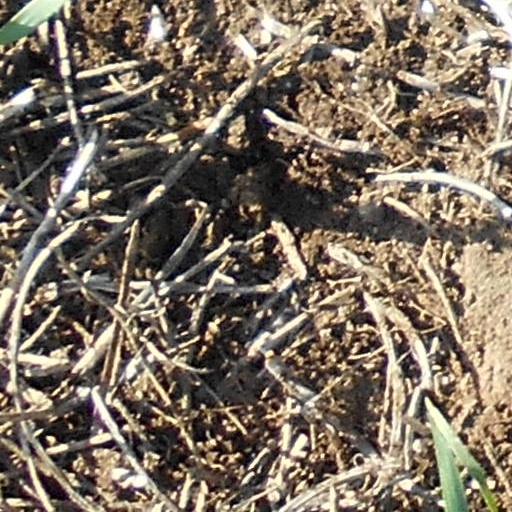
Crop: wheat